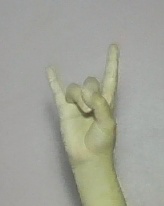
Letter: la